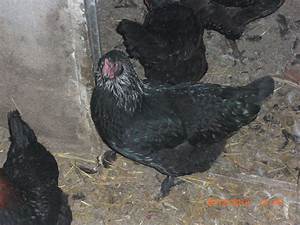
Label: gallina